Eliot Elisofon

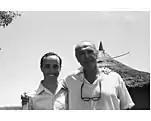

Eliot Elisofon (April 17, 1911 – April 7, 1973) was an American documentary photographer and photojournalist.